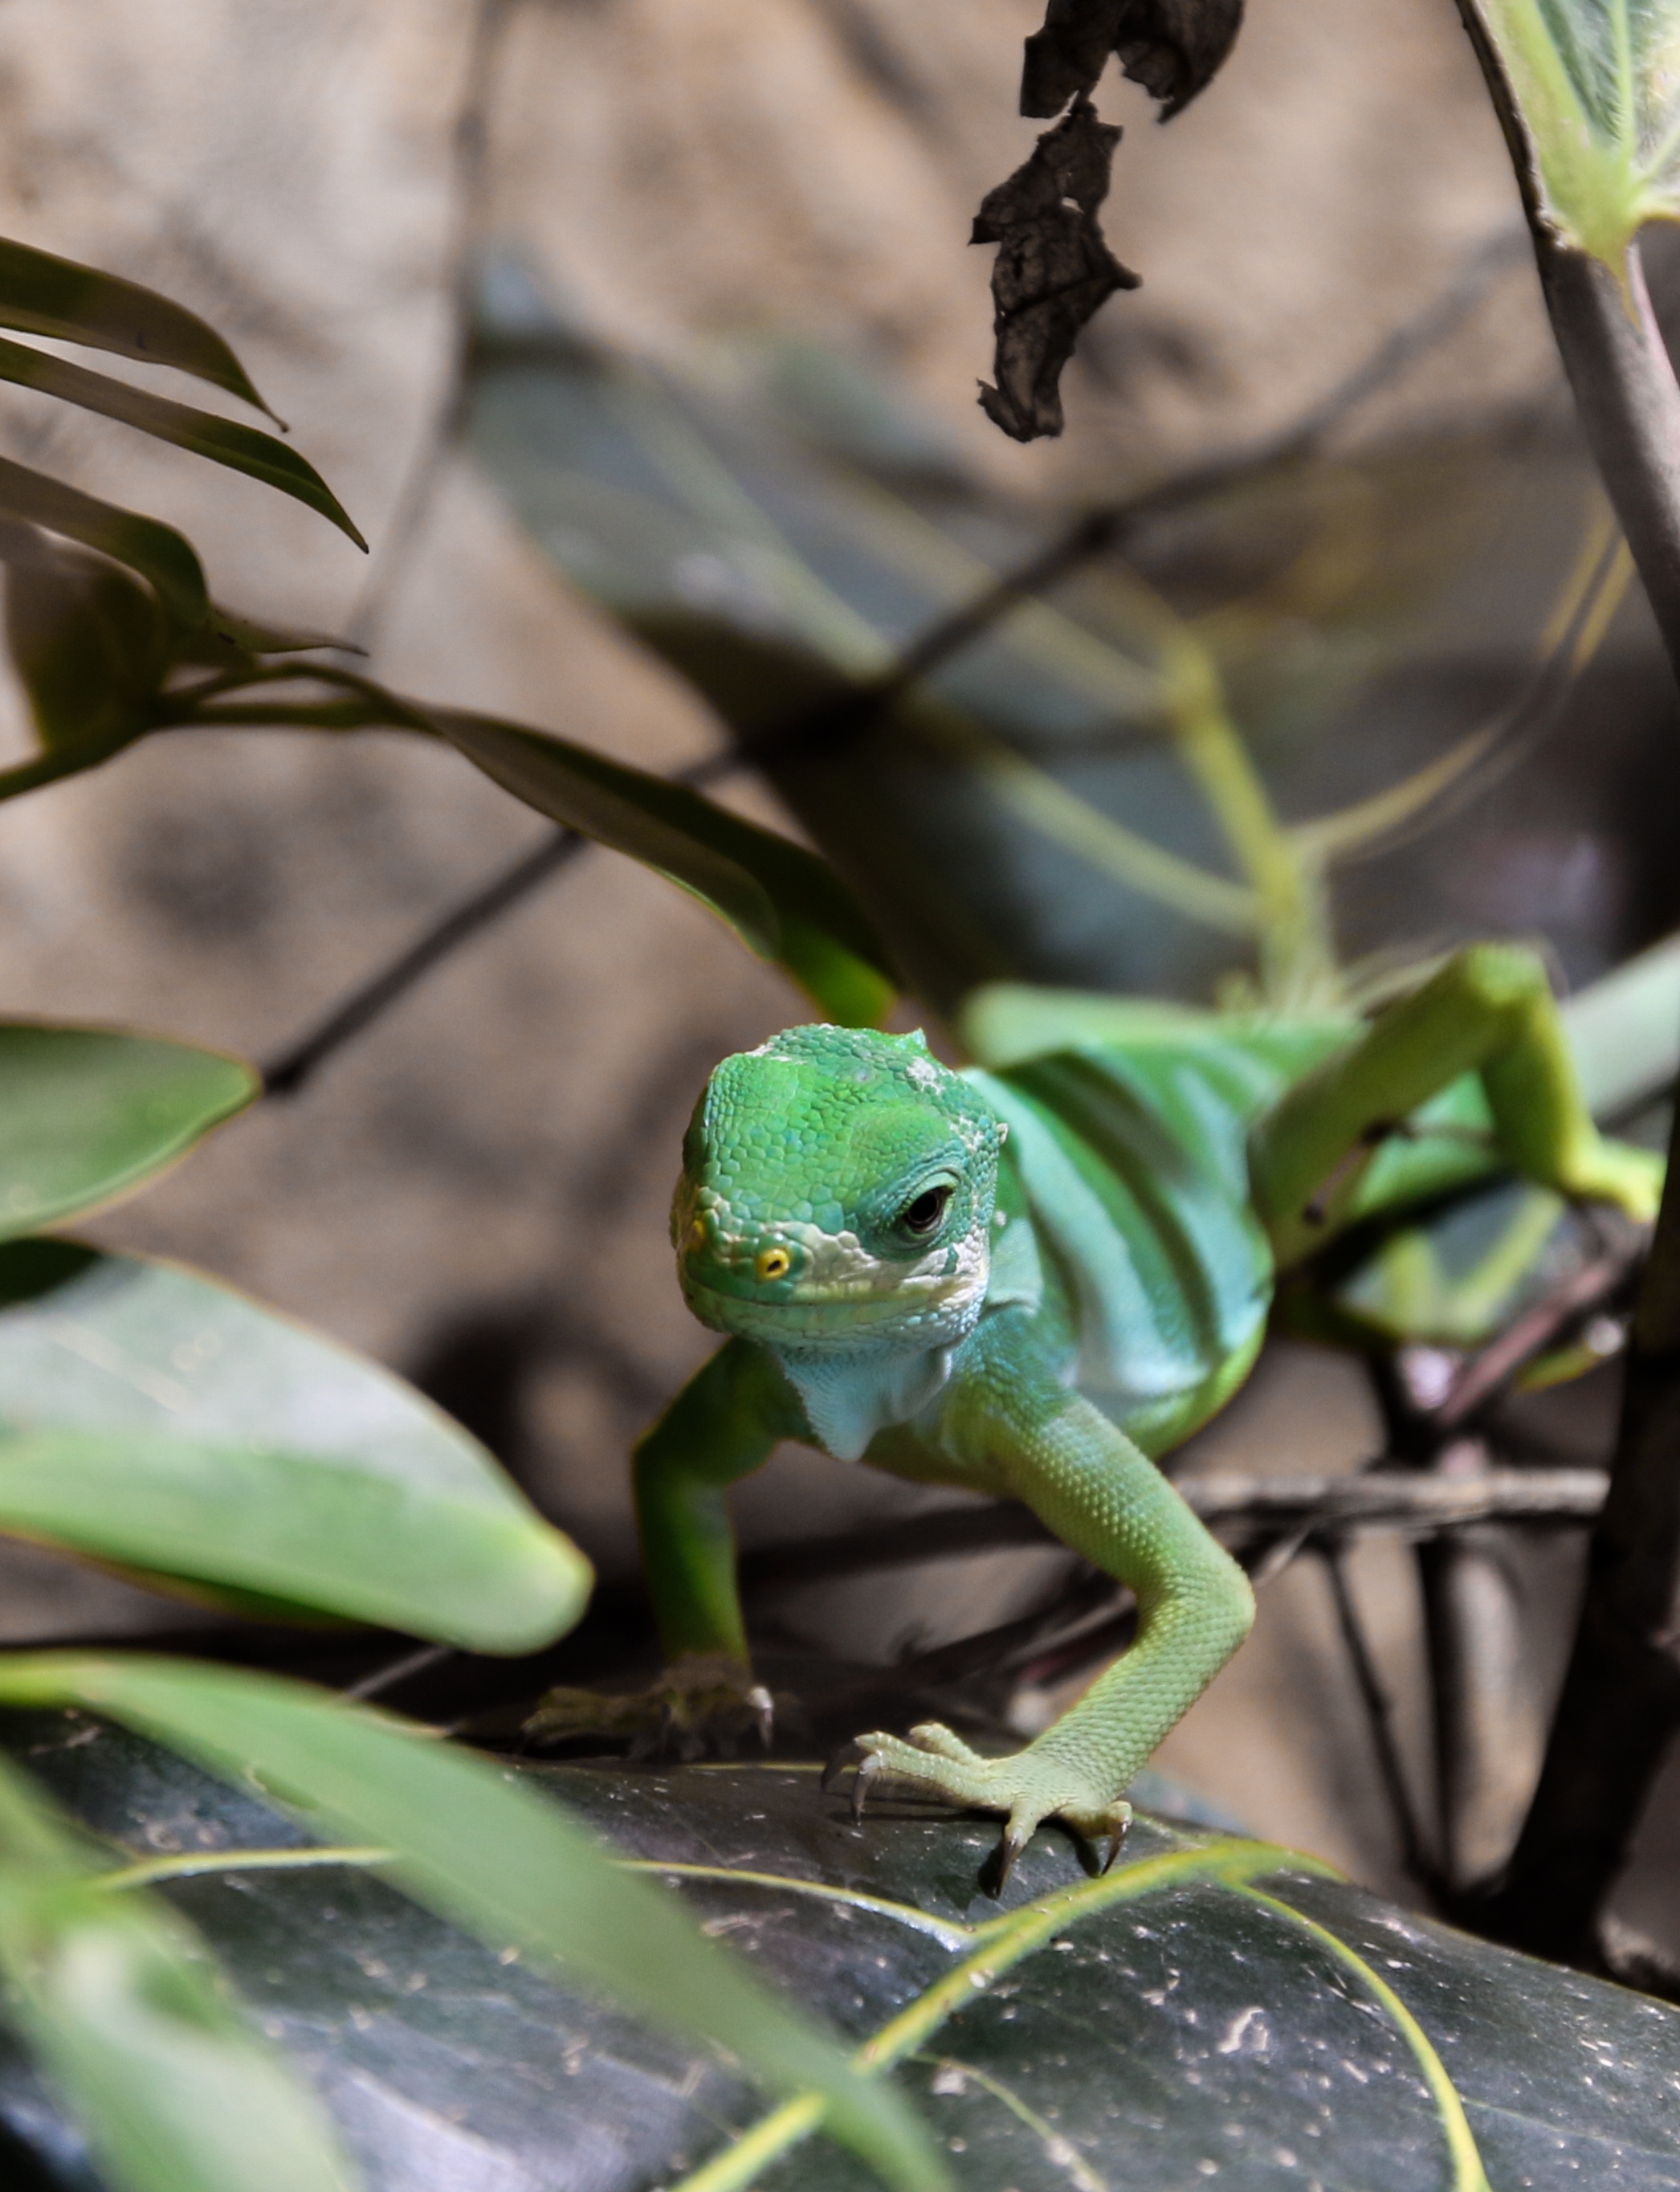
nature, branch, flower, wildlife, green, jungle, botany, frog, reptile, amphibian, scale, fauna, lizard, tree frog, close up, chameleon, vertebrate, macro photography, insect eater, tree monitor, scaled reptile